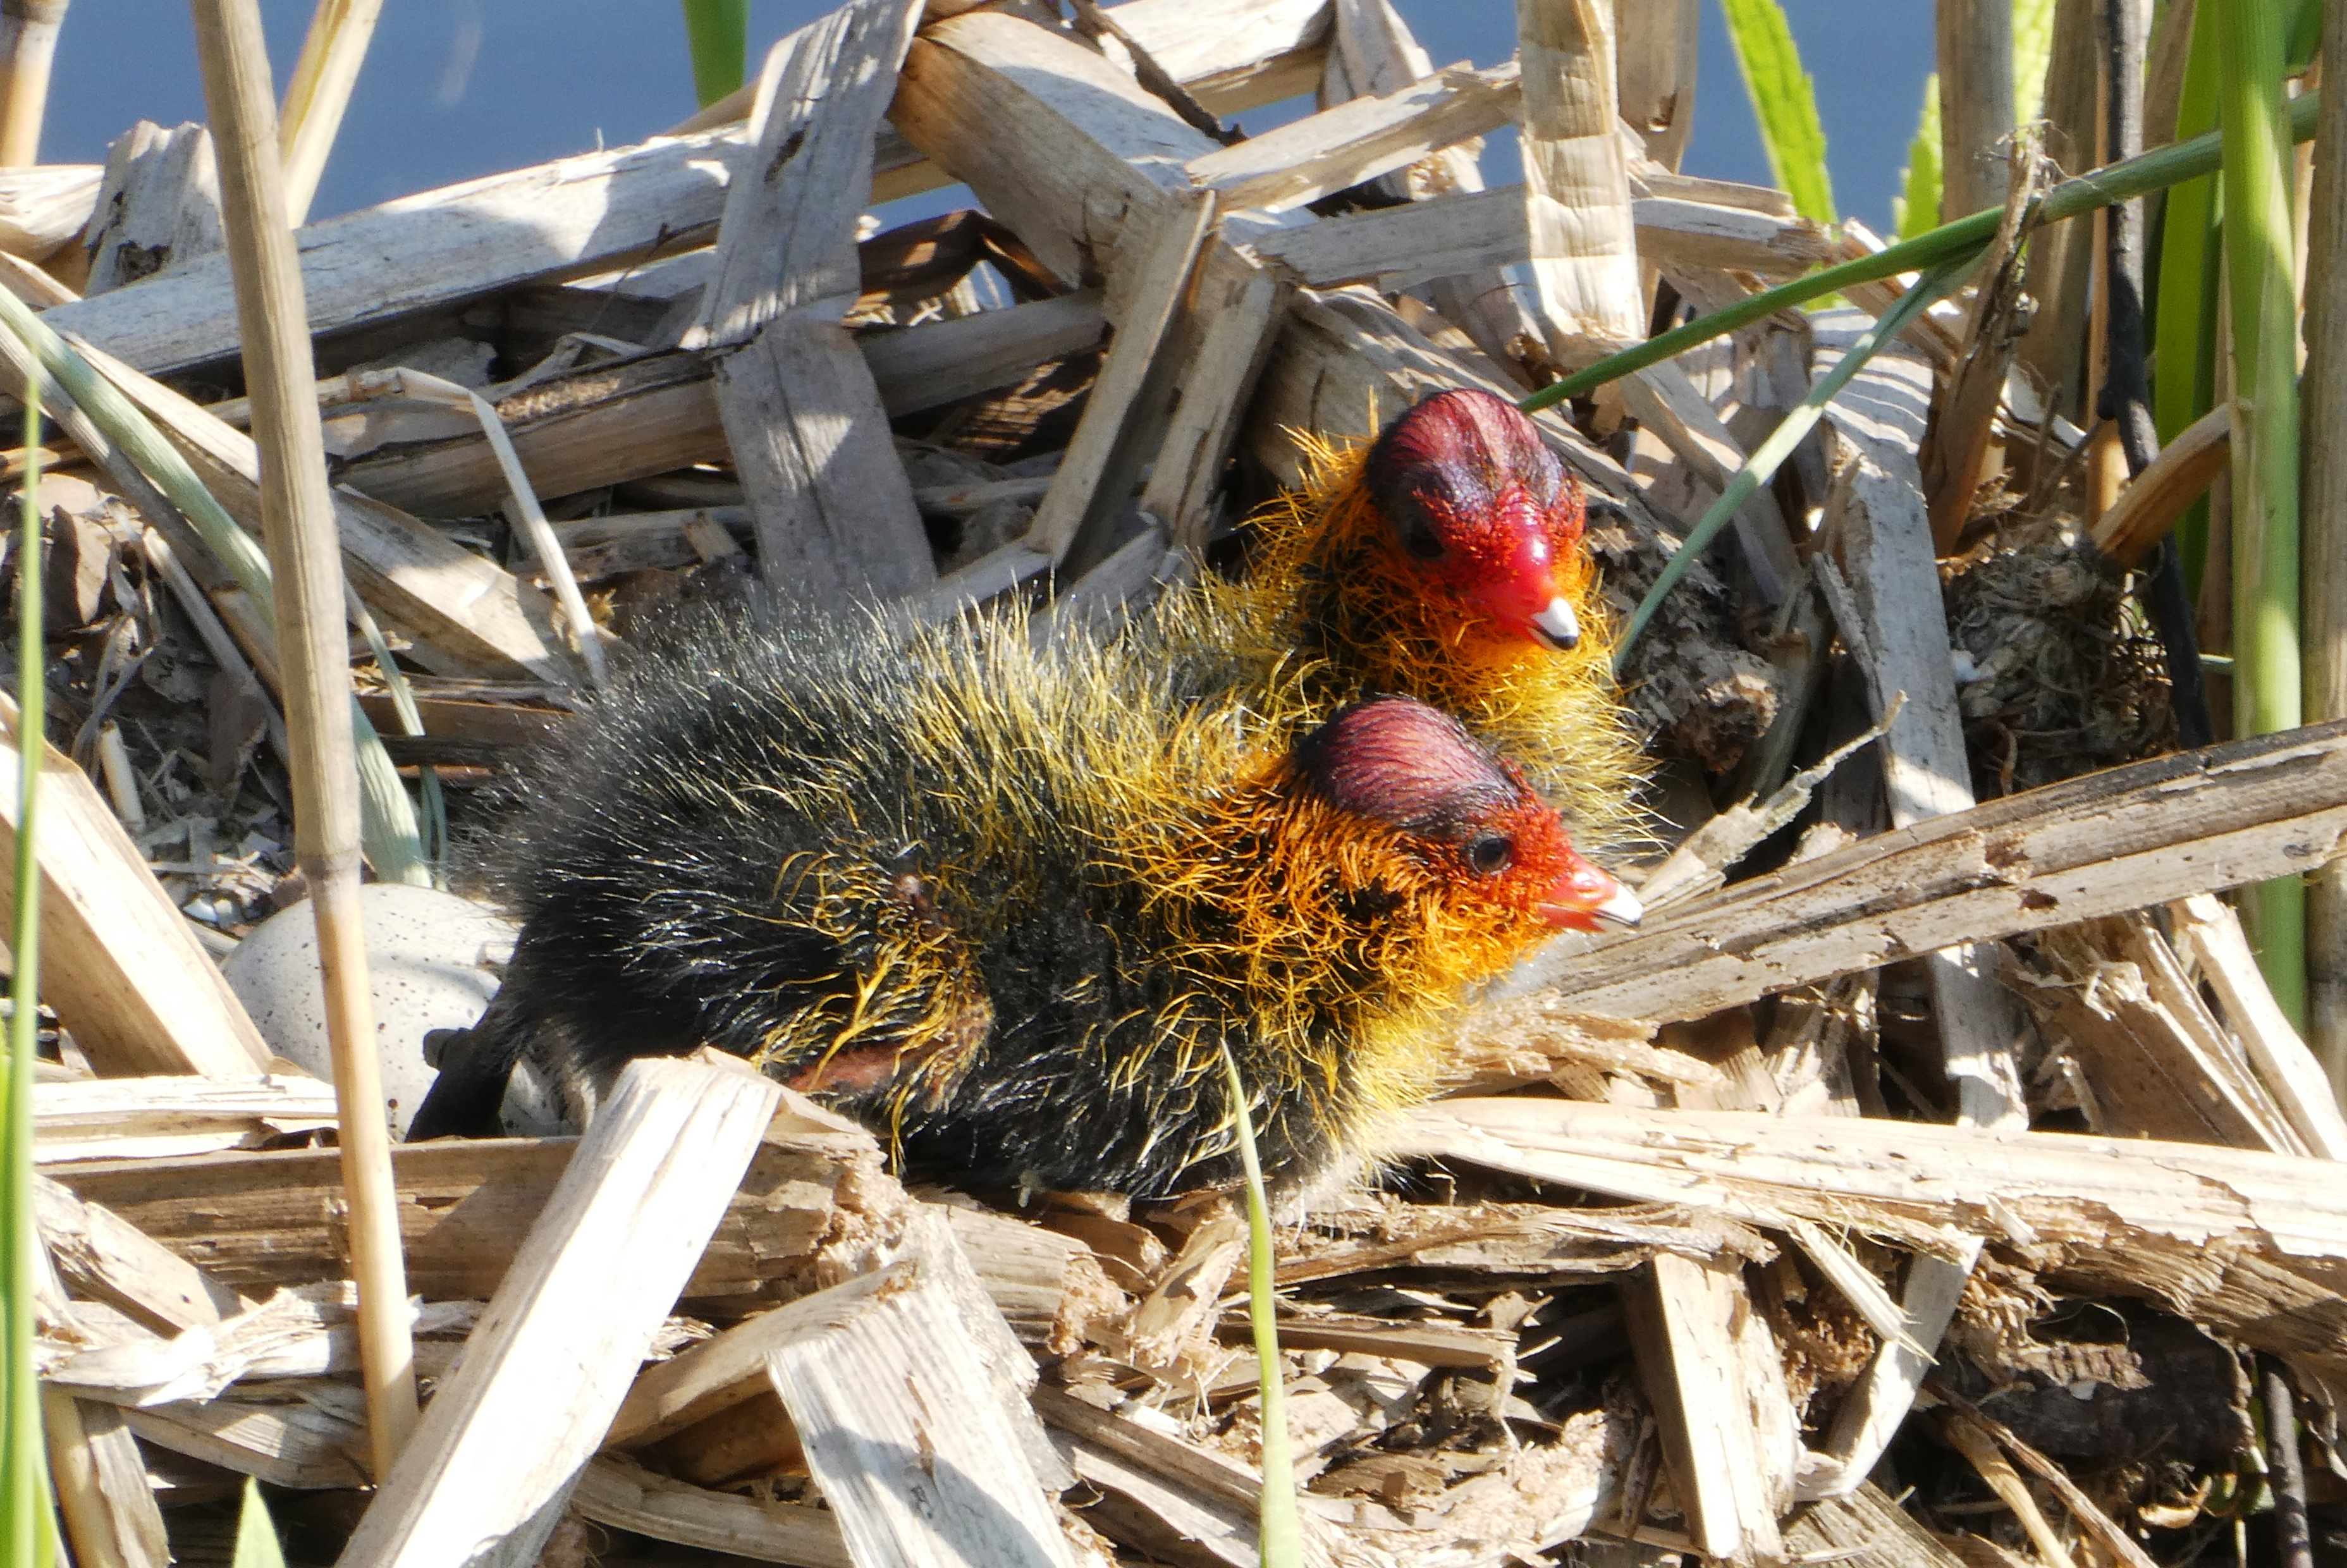
animals, bird, chicken, nest, adaptation, plant, beak, bird nest